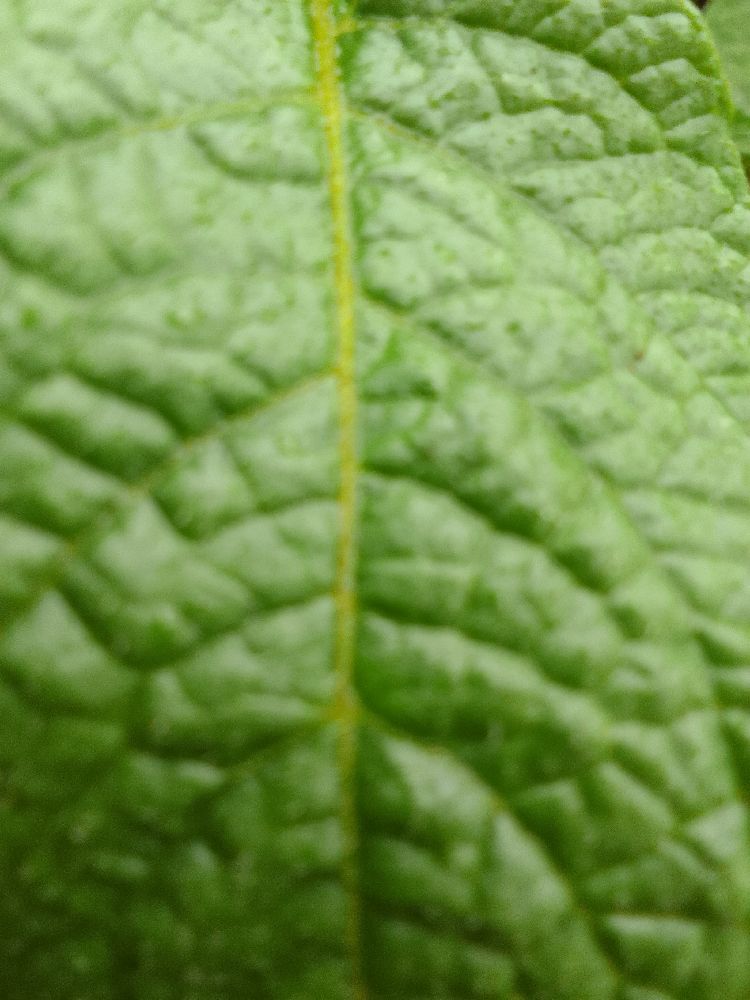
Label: Healthy